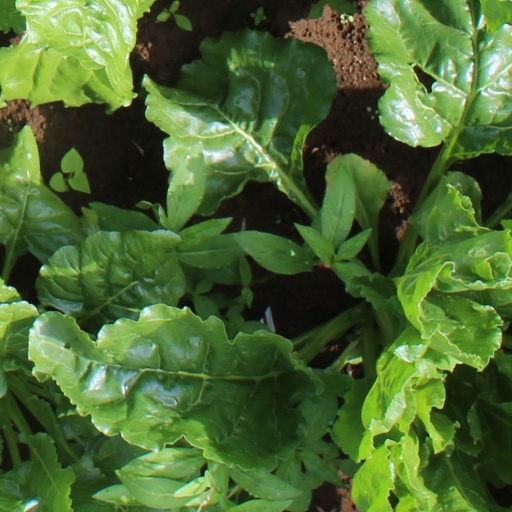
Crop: sugar beet